Eurydice

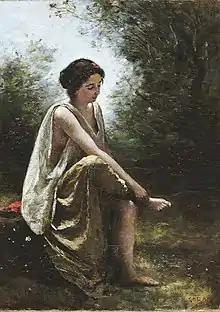
Jean-Baptiste-Camille Corot, "Wounded Eurydice", 1868/70, Art Institute of Chicago, Chicago

Eurydice (Ancient Greek: Εὐρυδίκη 'wide justice', classical pronunciation: ) was a character in Greek mythology and the wife of Orpheus, whom Orpheus tried to bring back from the dead with his enchanting music.